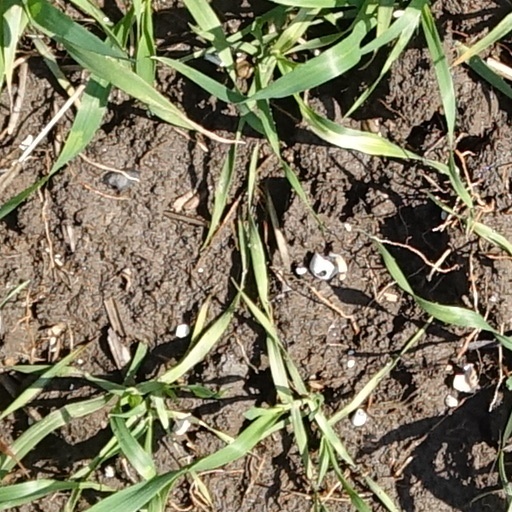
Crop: wheat